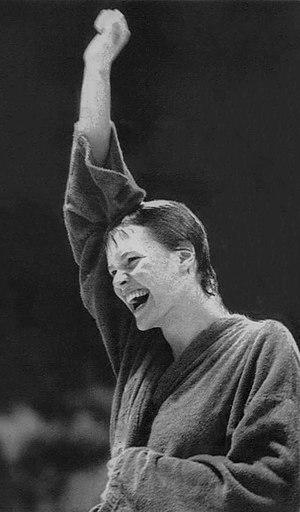
Wendy Hogg, née le 15 septembre 1956 à Vancouver, est une nageuse canadienne.